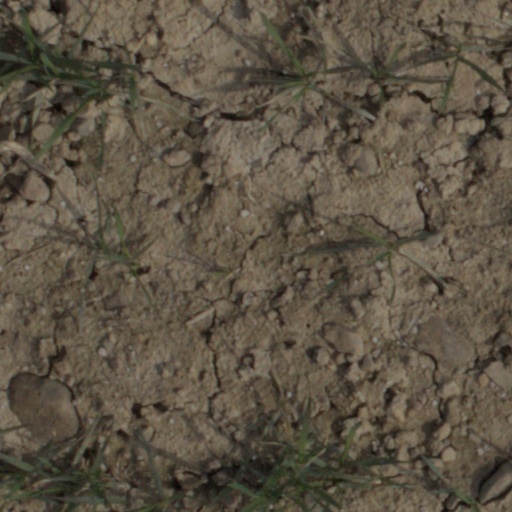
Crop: wheat